Marie Ljalková

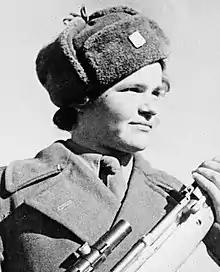
Ljalková in 1943

Marie Ljalková-Lastovecká (3 December 1920 – 7 November 2011) was a Czech Czechoslovak sniper and member of the 1st Czechoslovak Army Corps who fought in exile in World War II.